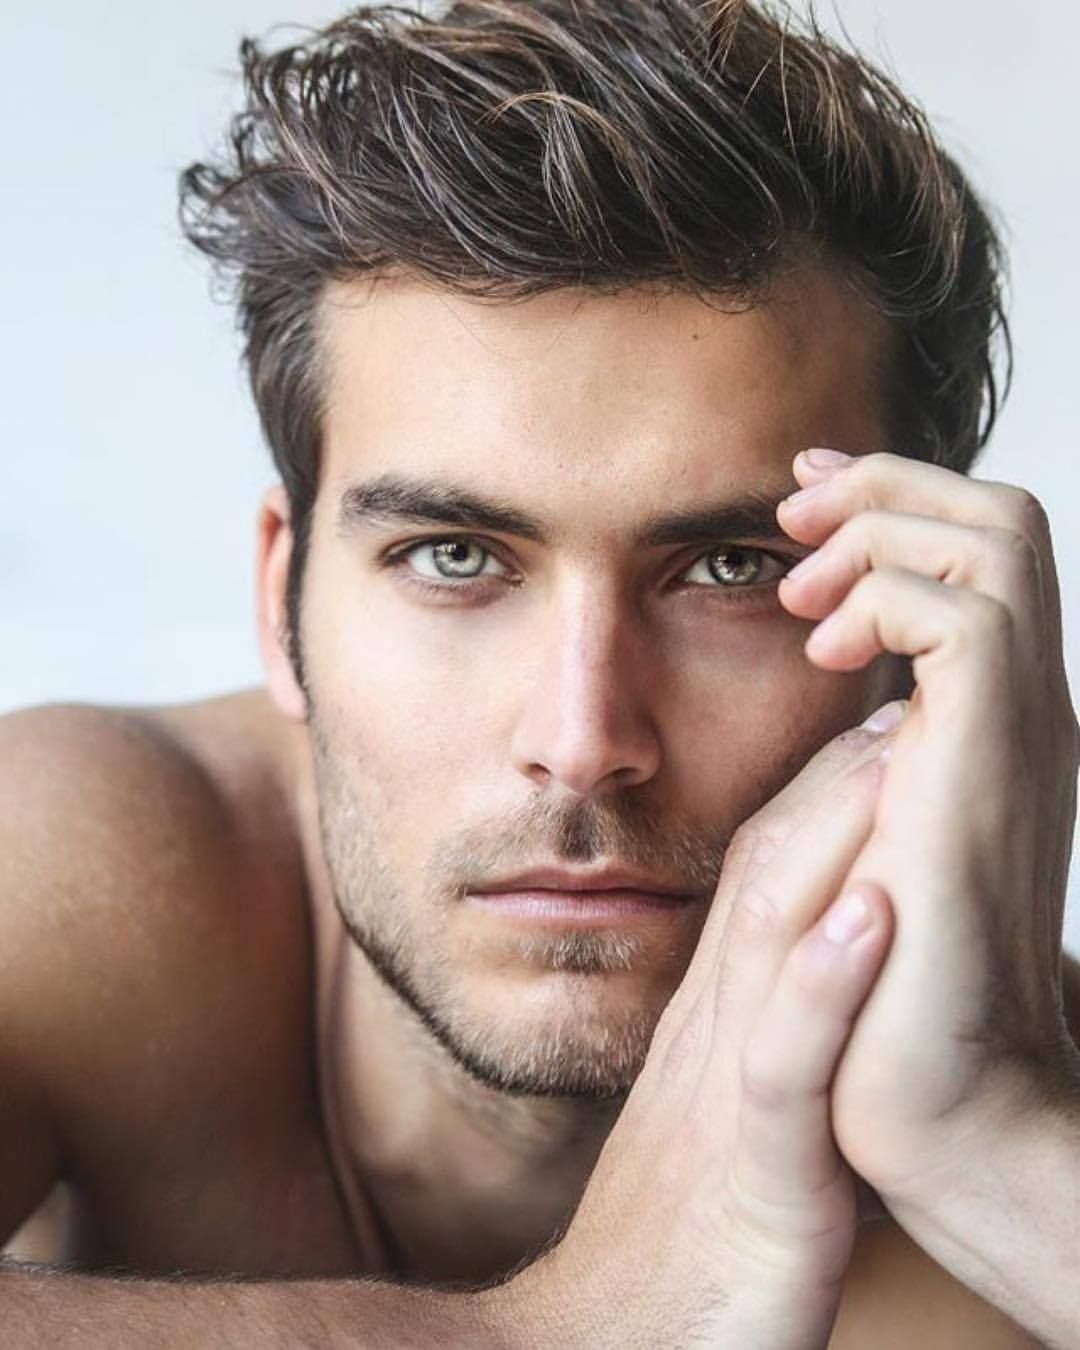
Label: Colored